South Henderson Church

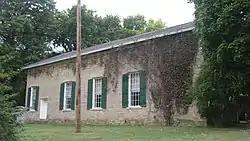

The South Henderson Church is a historic Presbyterian church located in rural Henderson County, Illinois, north of the village of Biggsville. The church was built in 1854; it was the second church building used by the local Associate Reformed Presbyterian congregation, which formed in 1835 and built its first church two years later. The vernacular building has a wood frame plan and limestone walls and used local materials in its construction, which cost $3,855.55. Reverend Robert Ross led the congregation when it built the 1854 church; Ross was one of the founders of Monmouth College and served on its first Board of Trustees.